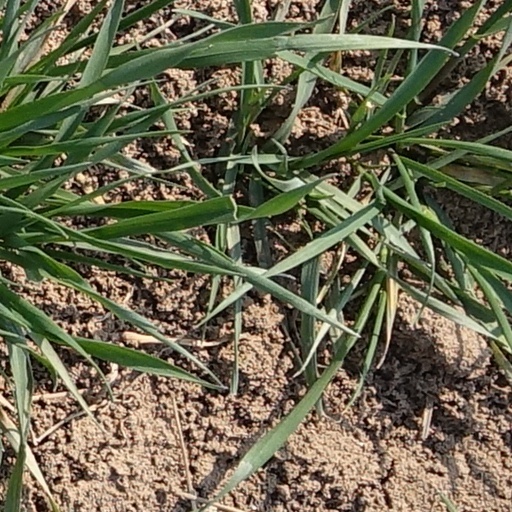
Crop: wheat